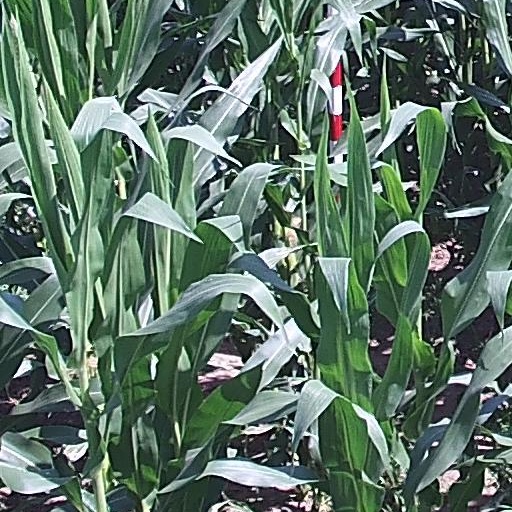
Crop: maize; corn